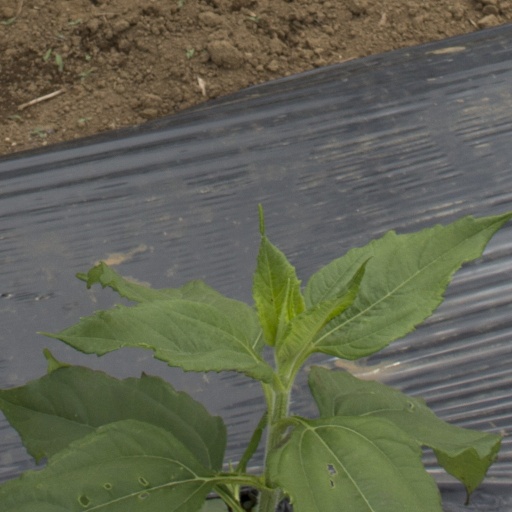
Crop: Jerusalem artichoke